Question: Please indicate a possible affordance area of the bench that can be used for sitting
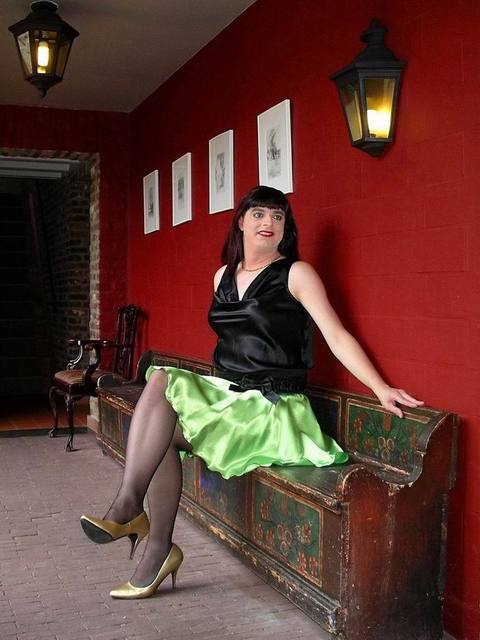
Answer: [103.63, 371.109, 412.5, 493.239]